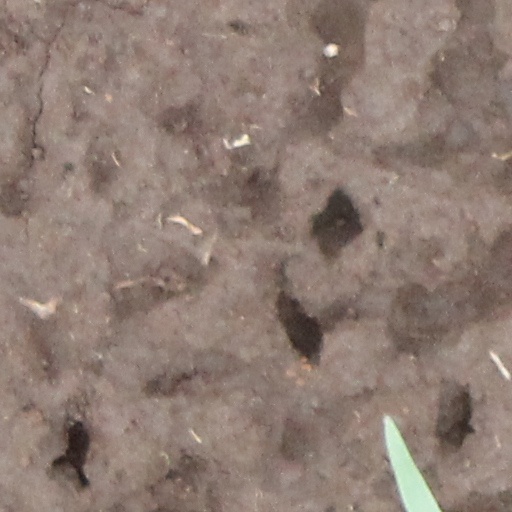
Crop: wheat